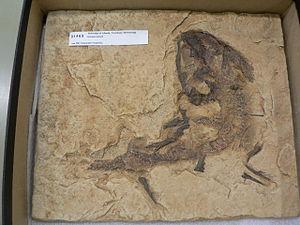
Les Amphibamidae ou amphibamidés sont une famille d'amphibiens fossiles de l'ordre des Temnospondyli. Les plus anciens d'entre eux tels que Amphibamus ont été trouvés dans des strates du début du Permien aux États-Unis, tandis que les plus récents, Micropholis, ont vécu au début du Trias dans l'actuel bassin de Karoo en Afrique du Sud. Selon certaines études phylogénétiques, les amphibiens modernes, dont les grenouilles et les salamandres, descendraient d'un ancêtre commun qui a été un amphibamidé.